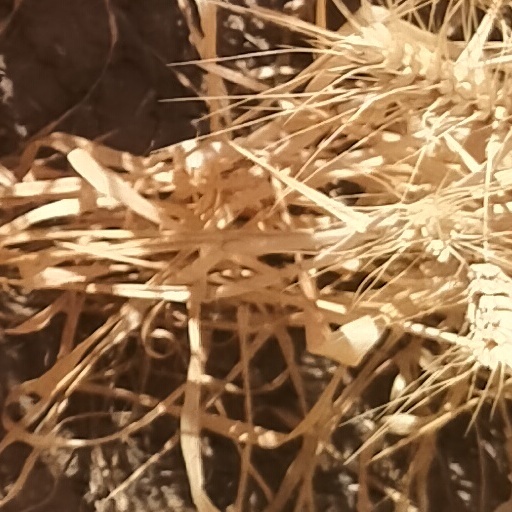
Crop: wheat